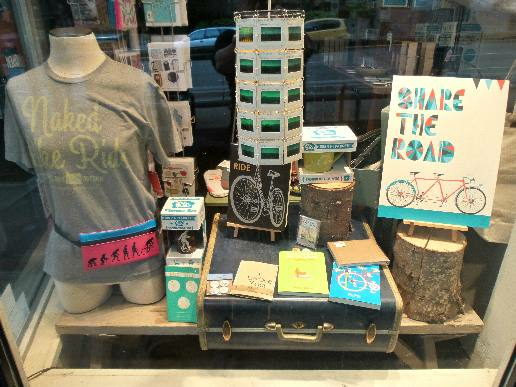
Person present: Yes